Rochester Falls

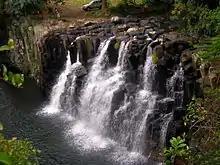
Rochester Falls

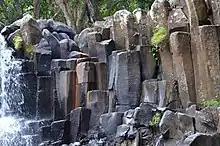
Basalt columns

Rochester Falls is a waterfall situated in the Savanne district of Mauritius. Highly popular for its rectangular flank rocks, the fall is one of the most popular tourist attractions and the widest waterfall in Mauritius.